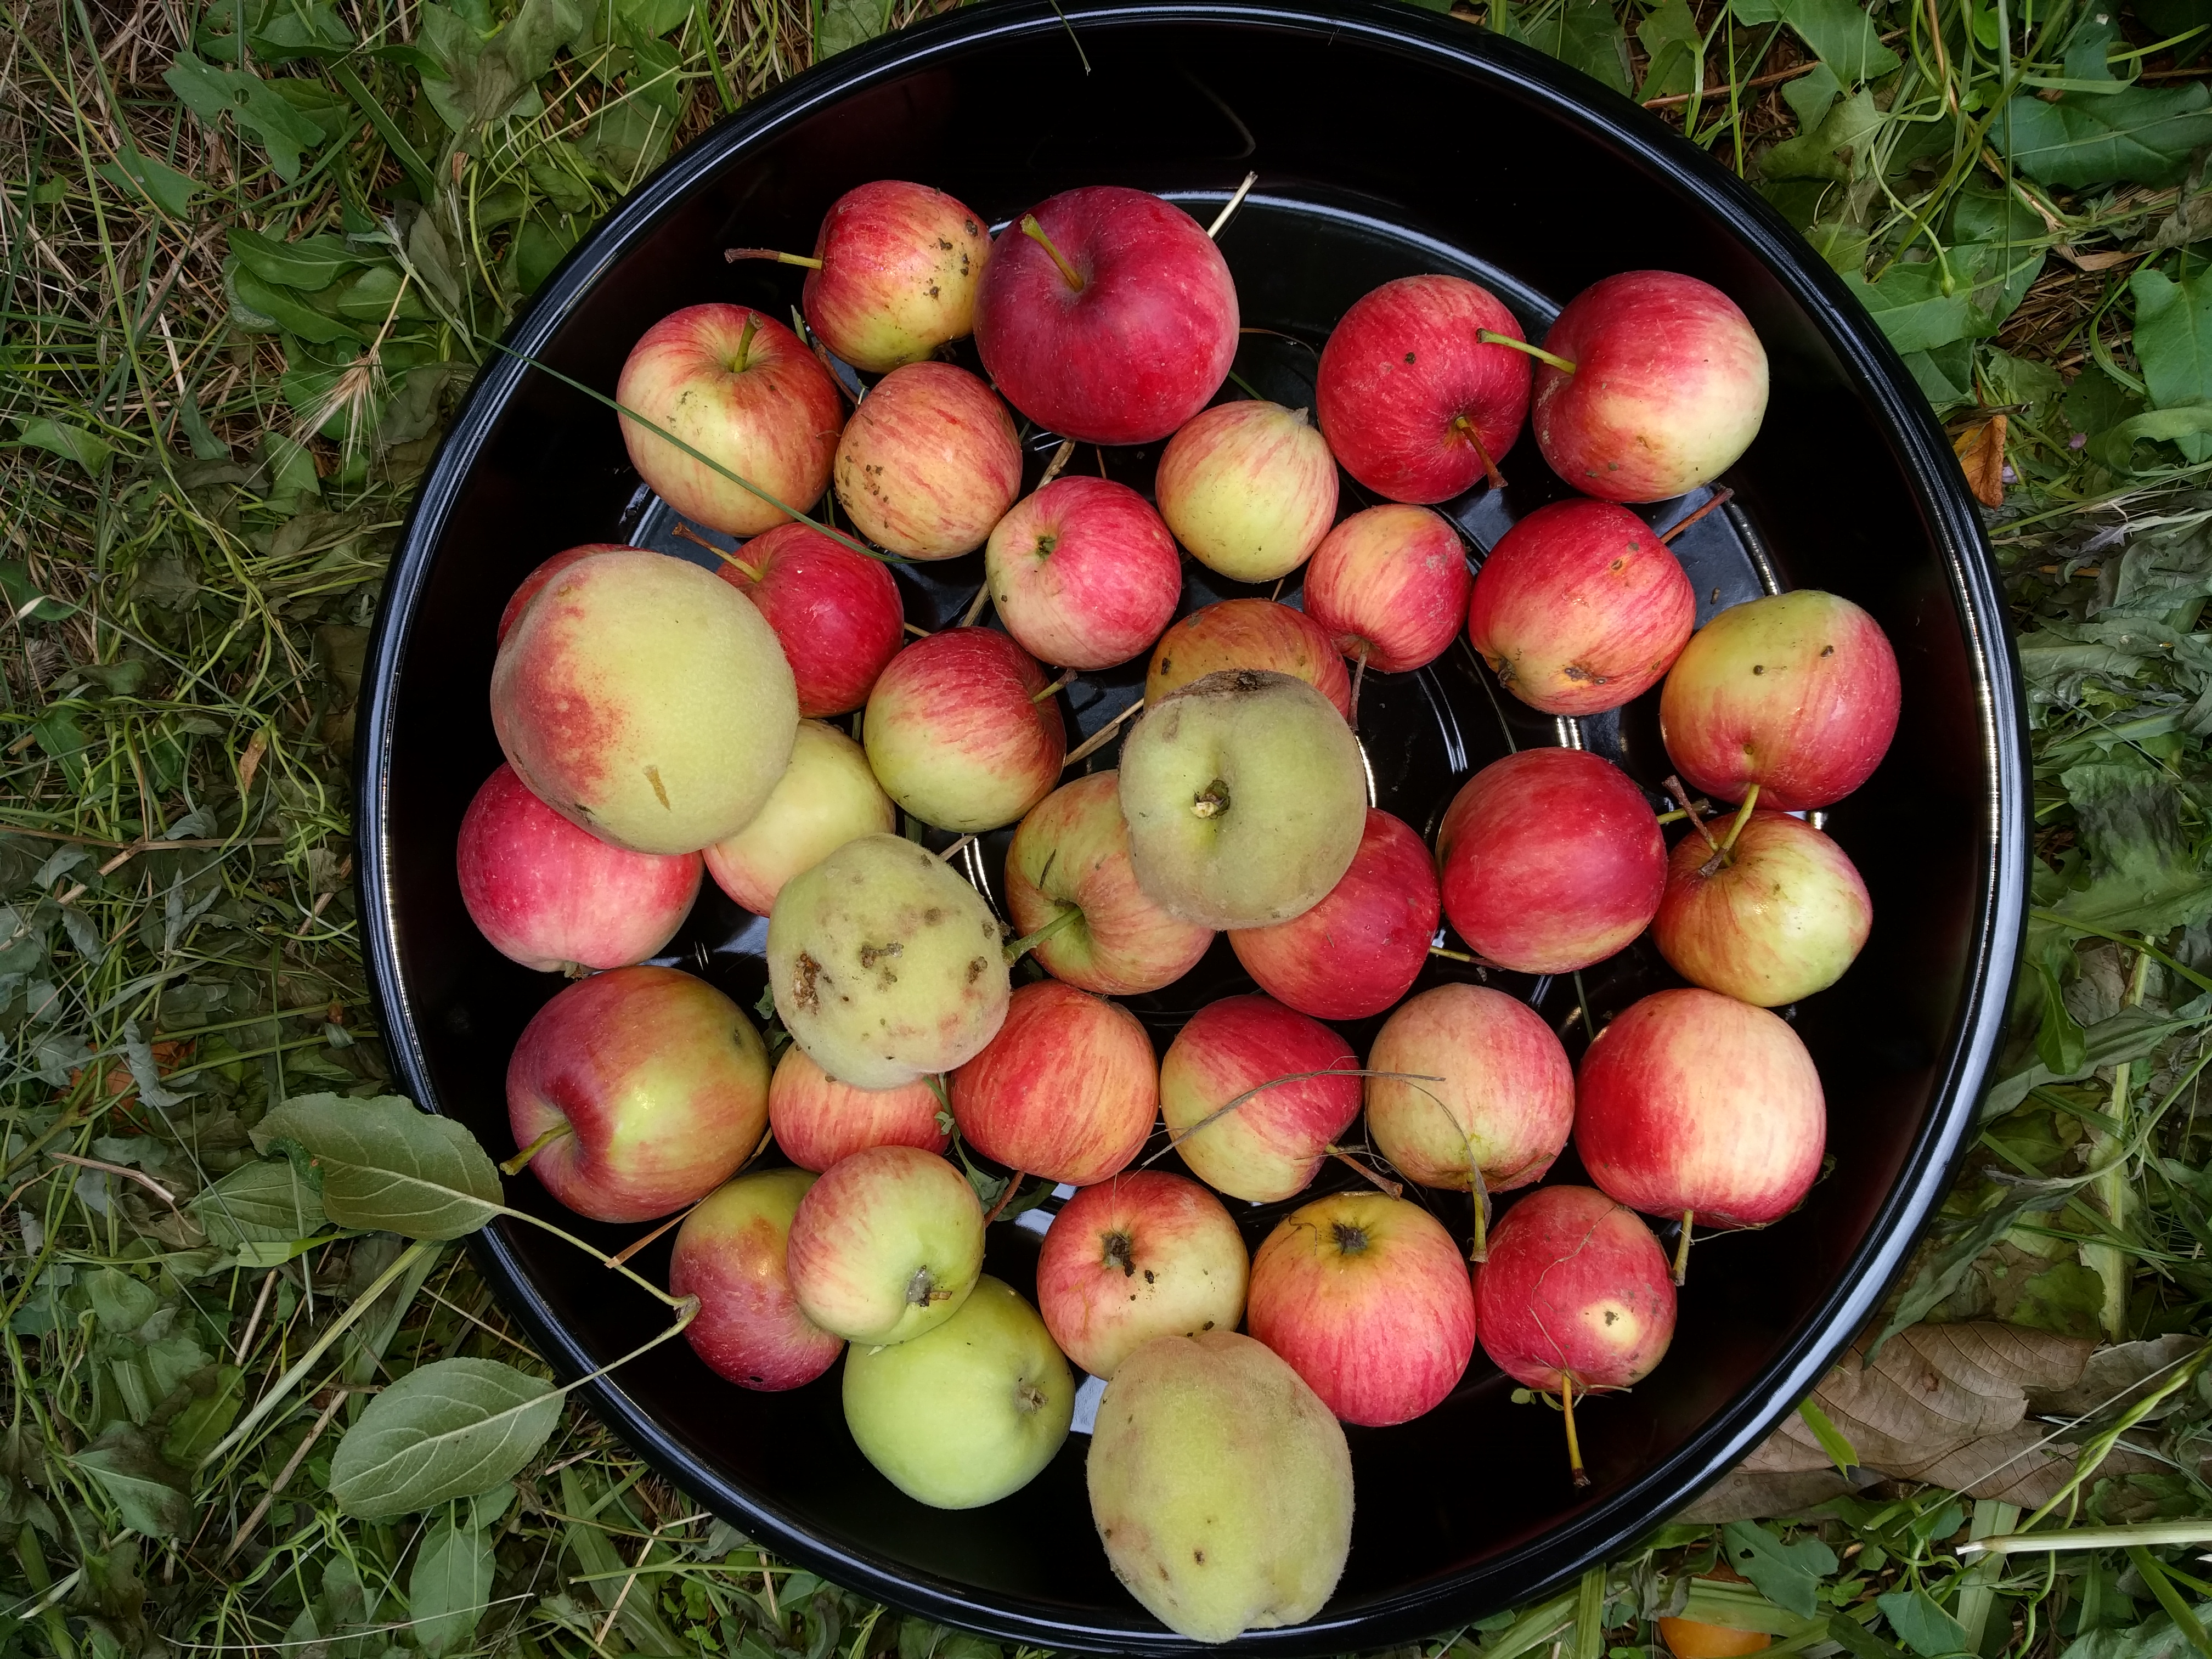
Label: generalcompost